TNT

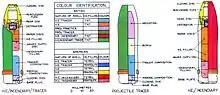
Cross-sectional view of Oerlikon 20 mm cannon shells (dating from ) showing color codes for TNT and pentolite fillings

The energy density of TNT is used as a reference point for many other explosives, including nuclear weapons, as their energy content is measured in equivalent tonnes (metric tons, t) of TNT. The energy used by NIST to define the equivalent is 4.184 GJ/t or exactly 1 kcal/g.